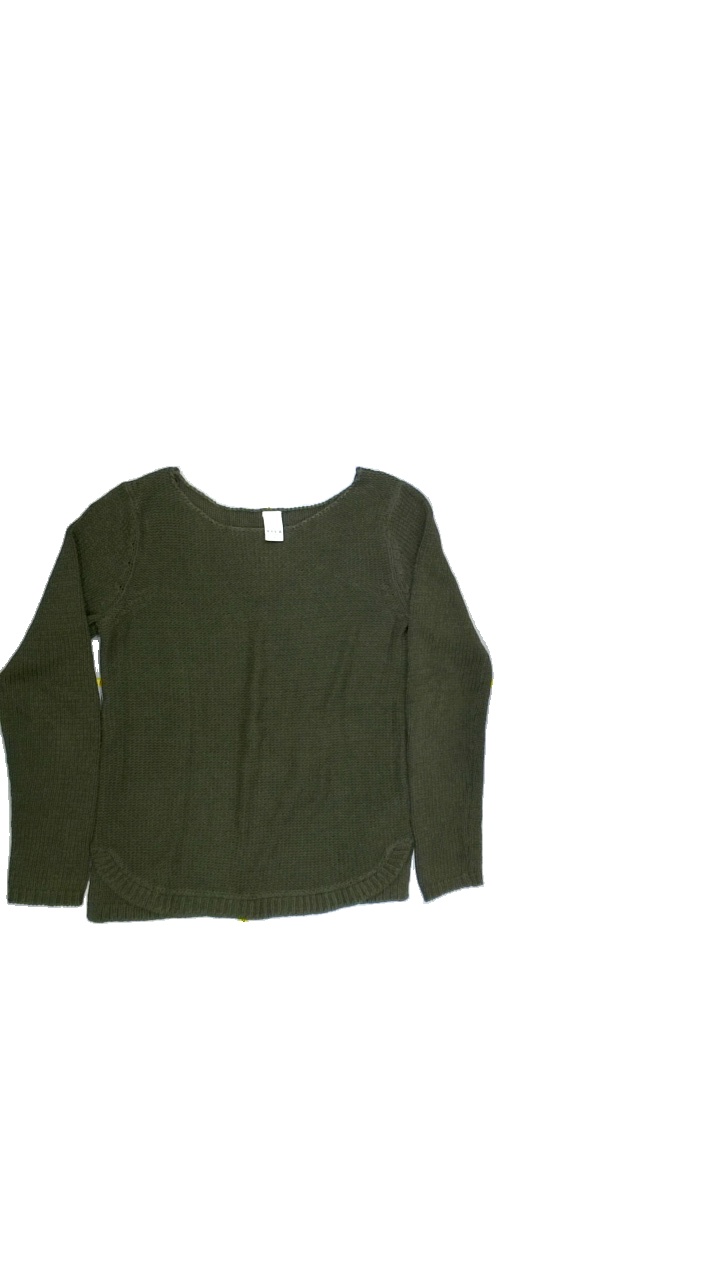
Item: Sweater (Ladies)
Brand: Vila
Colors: Green
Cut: Regular, C-collar
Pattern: Plain
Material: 55%acrylic 45%cotton
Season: All
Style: No trend
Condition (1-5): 5
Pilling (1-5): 5
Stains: No
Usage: Reuse
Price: <50